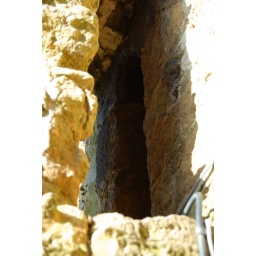
A later buttress has been built over the Romanesque loop window on the south side of the tower